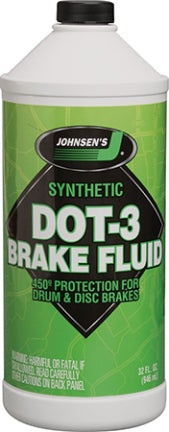
BRAKE FLUID DOT3 12OZ
Brand: Johnsens
Premium heavy-duty DOT 3 brake fluid has a minimum boiling point of 450° F. Meets and exceeds DOT 3 and all other federal and SAE specifications and standards for motor vehicle brake fluids. Mixes with all DOT 3 approved brake fluids. Designed for use in disc, drum and ABS brake systems.
Category: Vehicles & Parts > Vehicle Parts & Accessories > Vehicle Maintenance, Care & Decor > Vehicle Fluids > Vehicle Brake Fluid